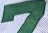
Number: 7